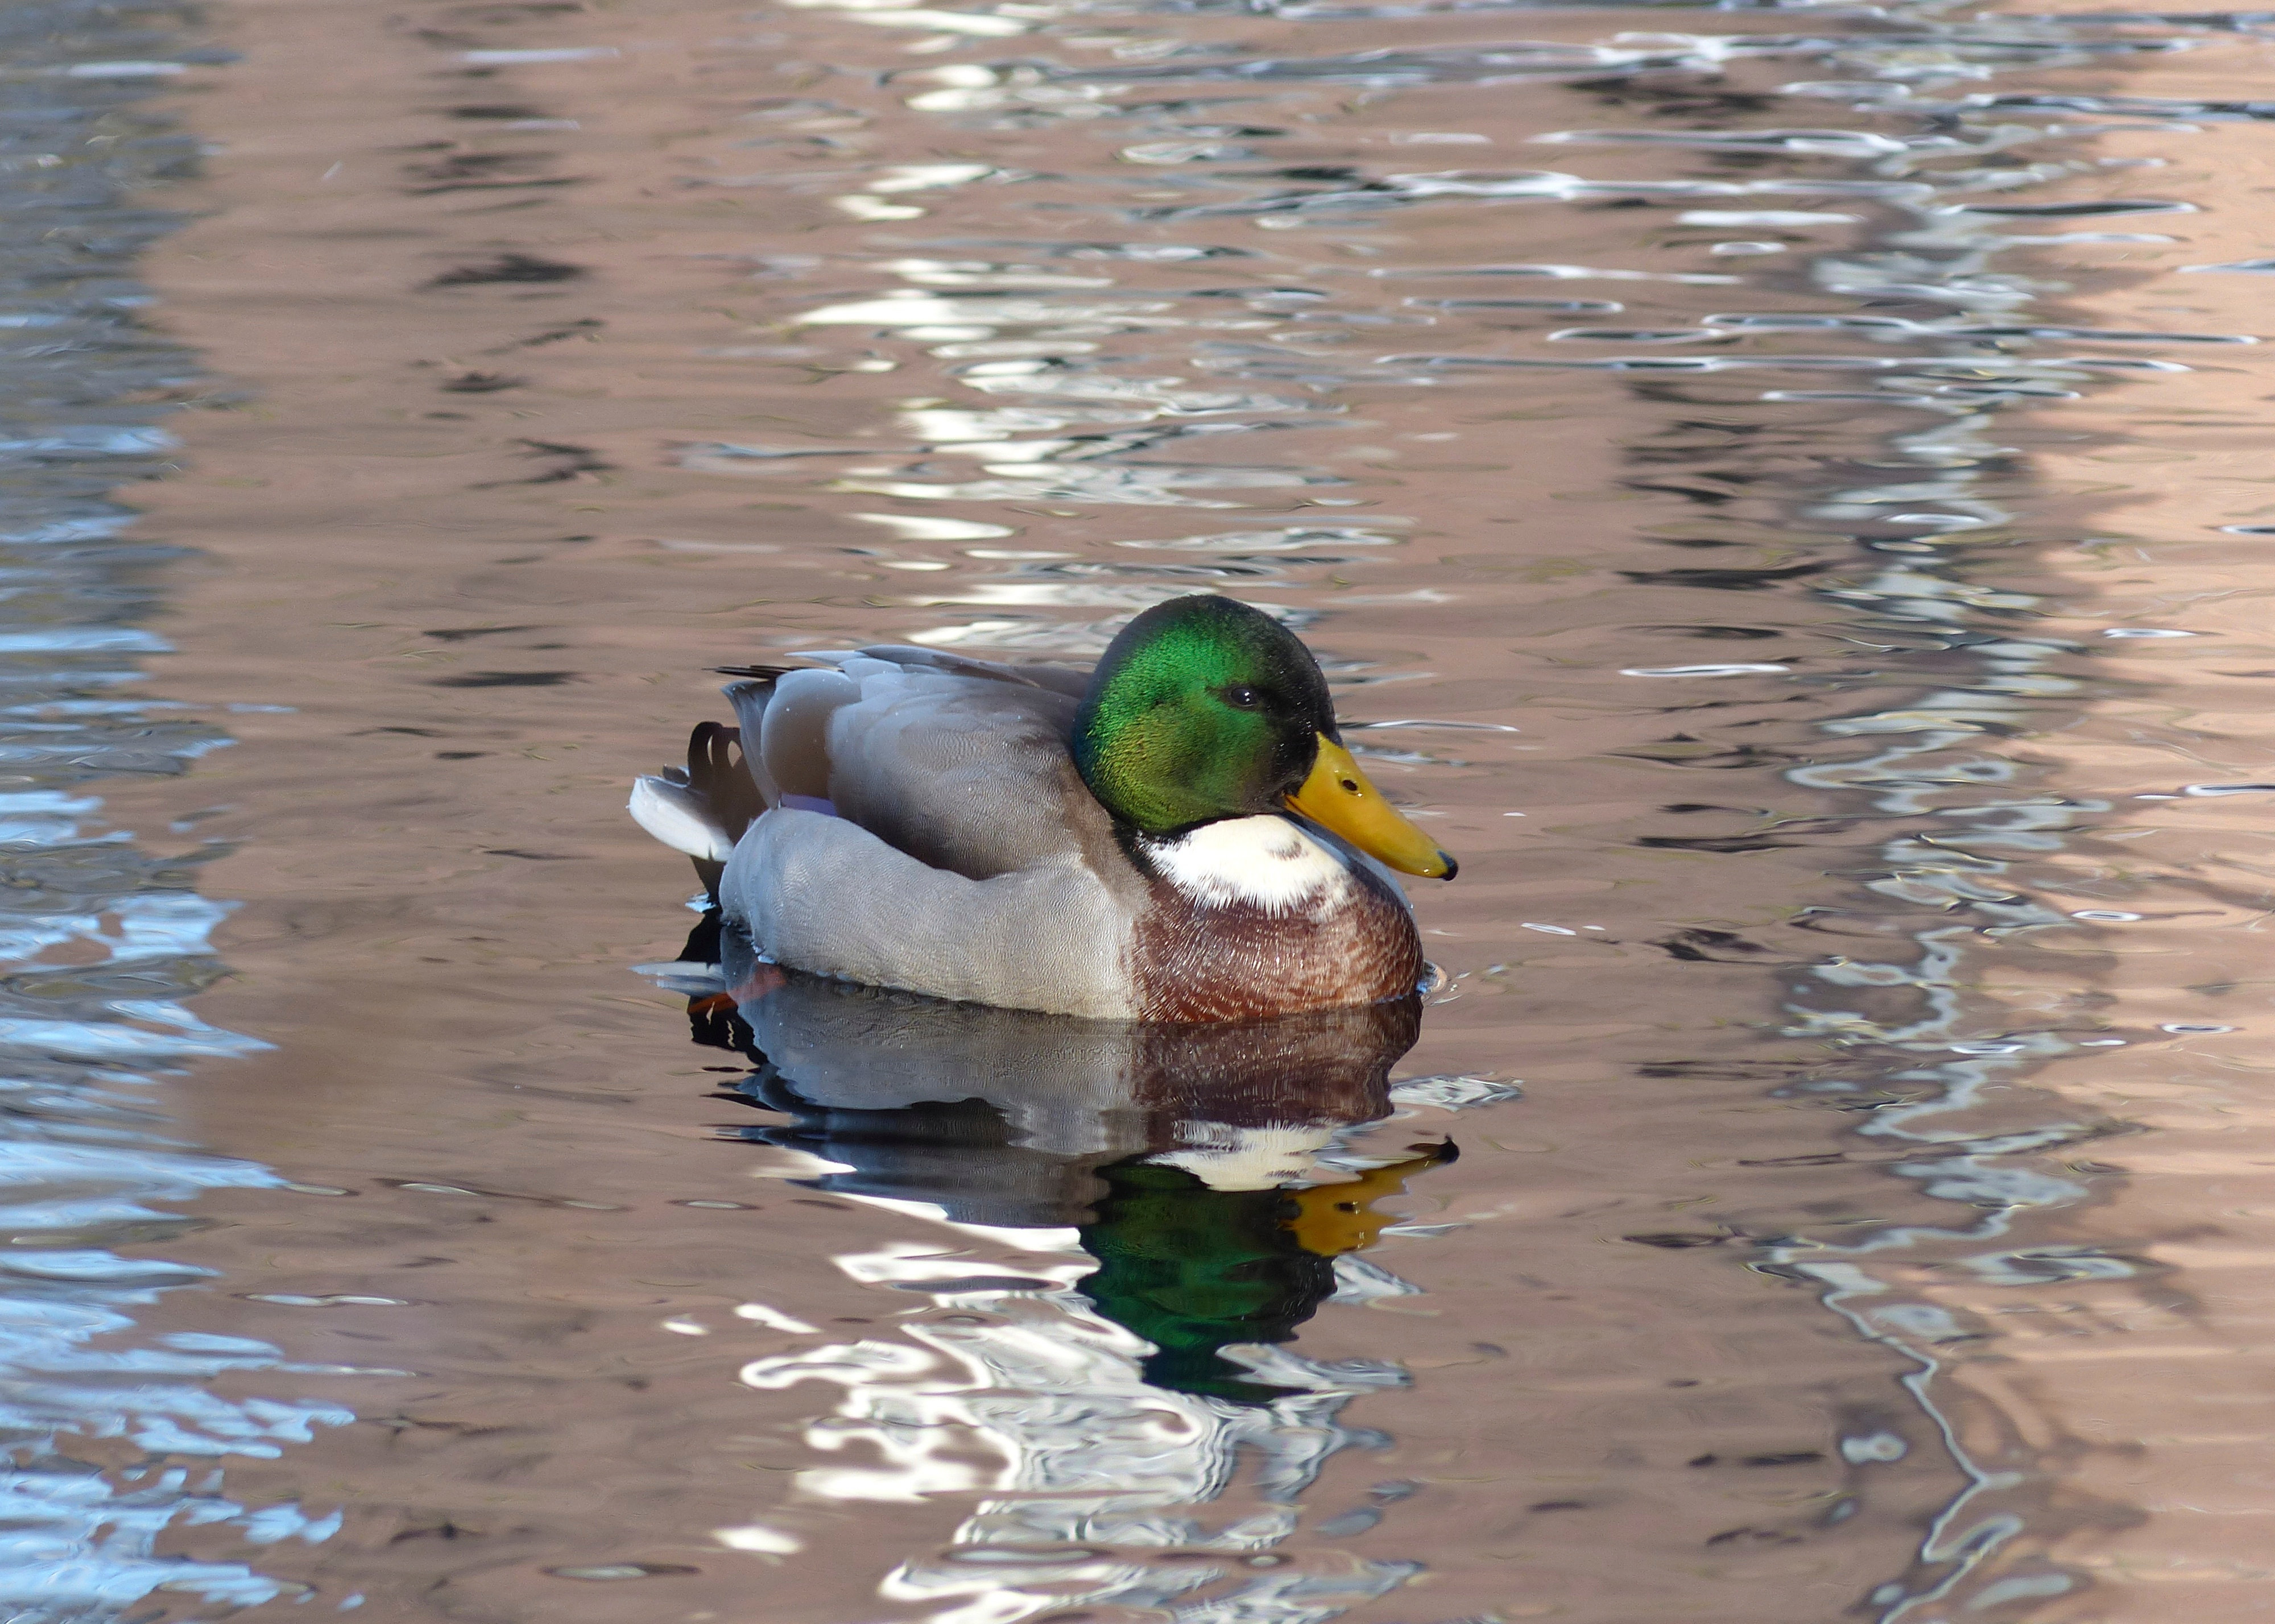
water, nature, bird, wildlife, reflection, beak, fauna, duck, vertebrate, waterfowl, water bird, mallard, canard, ducks geese and swans